Marion Aye

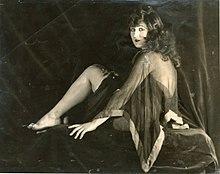
Aye in 1922

Aye was selected as one of the WAMPAS Baby Stars in 1922. She was a capable dancer, a talent she exhibited in several films. Aye was Larry Semon's leading lady in "The Hick" and worked with Stan Laurel in "The Weak-End Party". She appeared in eighteen western shorts opposite Bob Reeves. When she signed a long-term film contract she became the first Hollywood star to agree to a morality clause. Her last film role was in the 1926 comedy "Irene", starring Colleen Moore, although she continued to work in vaudeville.